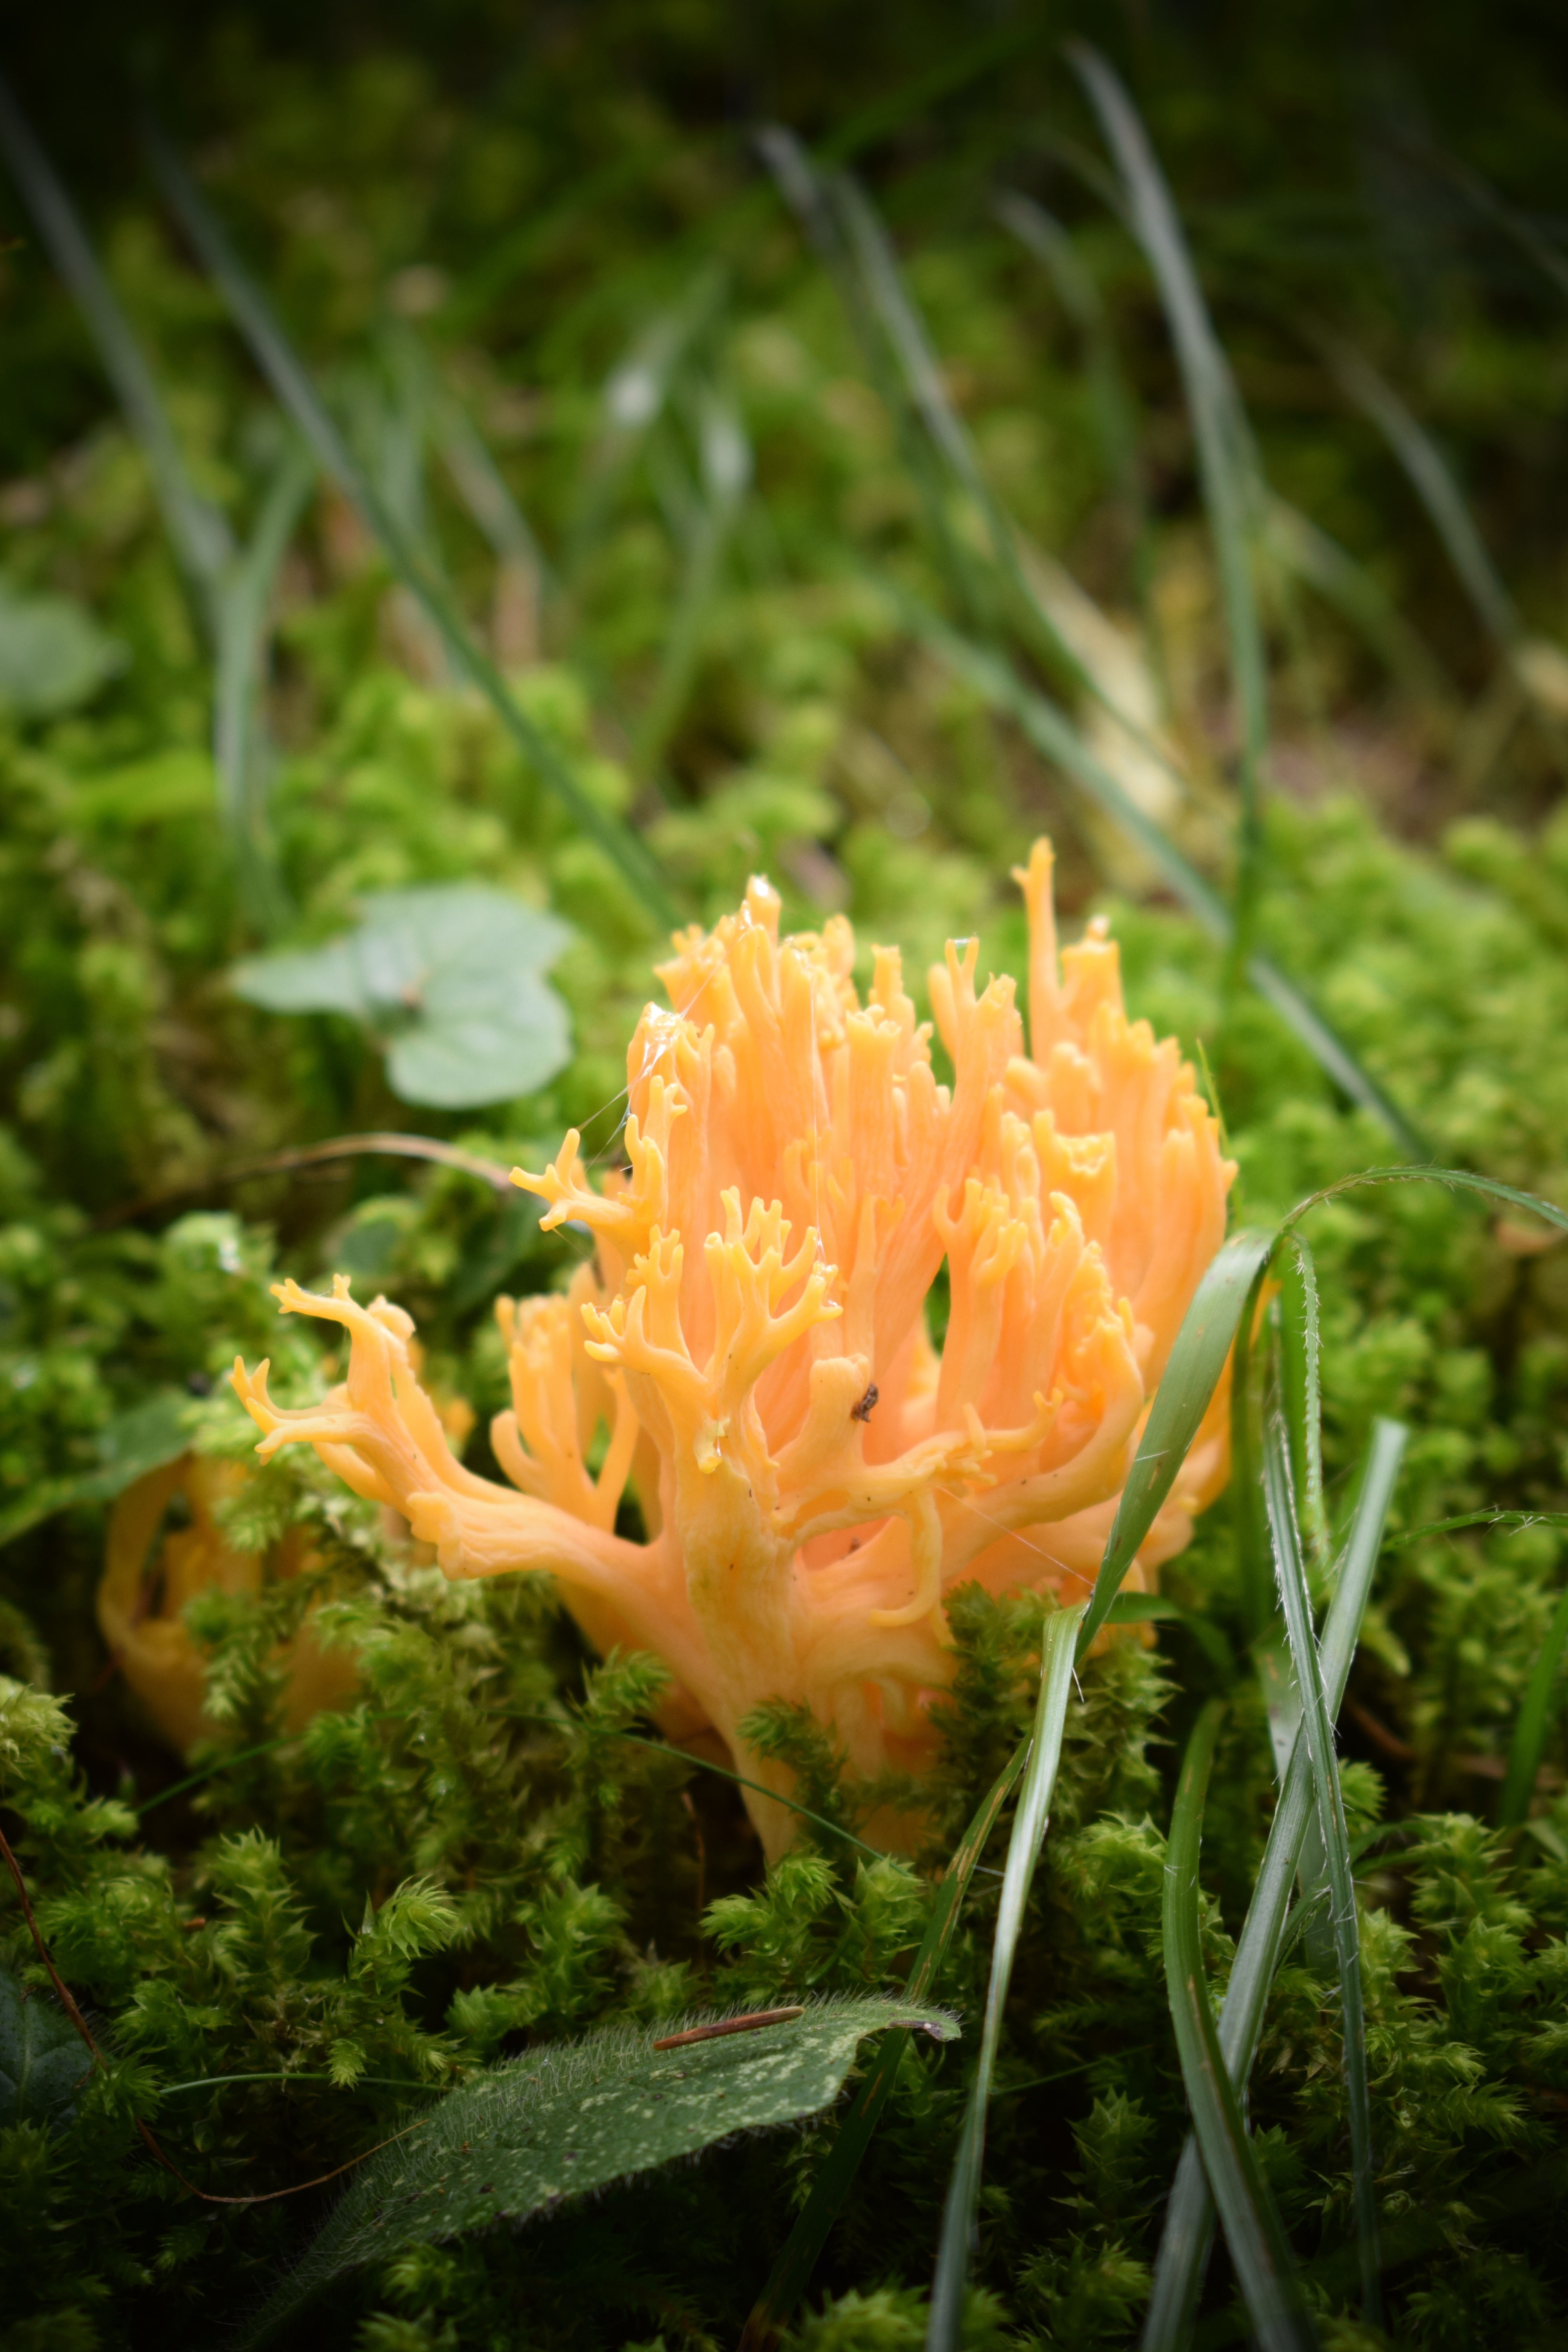
nature, forest, grass, plant, leaf, flower, moss, grow, autumn, botany, mushroom, flora, wildflower, moist, forest mushroom, macro photography, mushroom picking, flowering plant, land plant